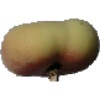
Label: Peach Flat 1